Rosa L. Segur

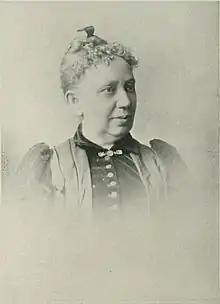
Rosa L. Segur, from a 1908 publication

Rosa L. Klinge Segur (January 30, 1833 – December 26, 1906) was a German-born American writer and suffragist, leader of the Toledo Woman Suffrage Association.